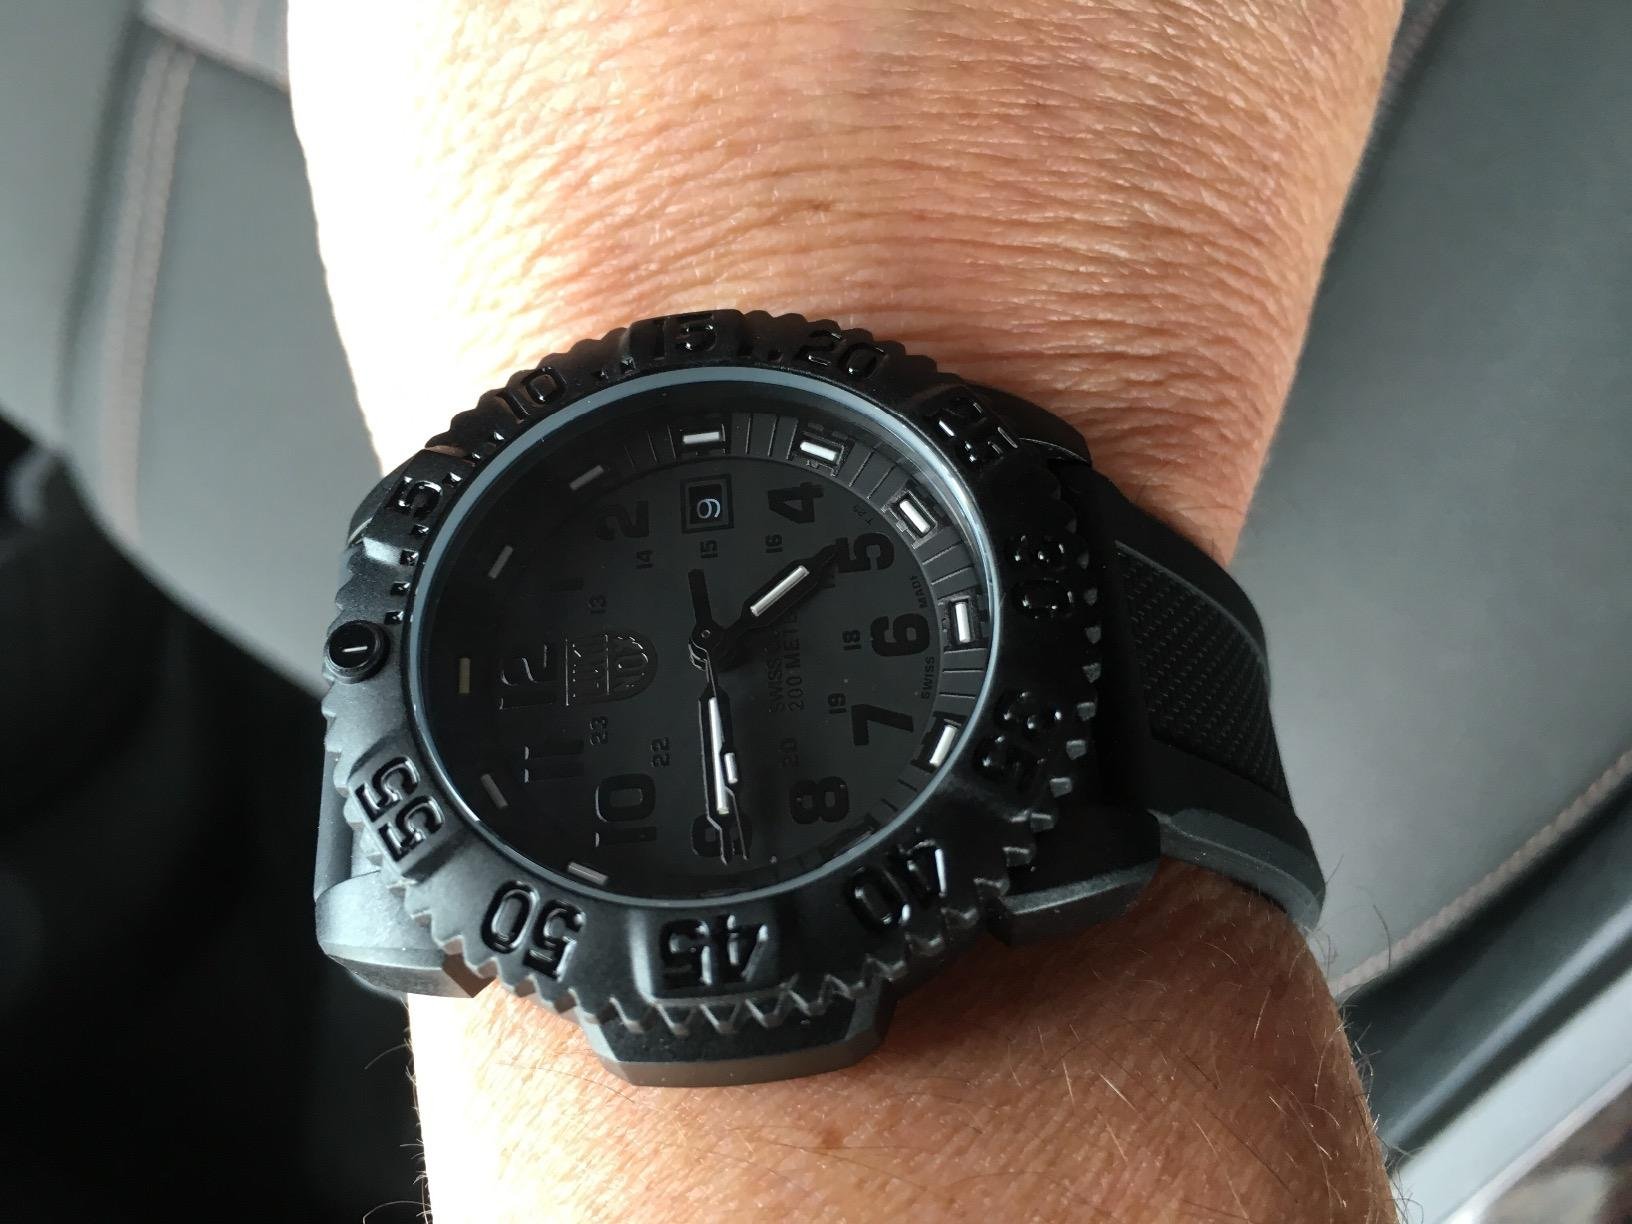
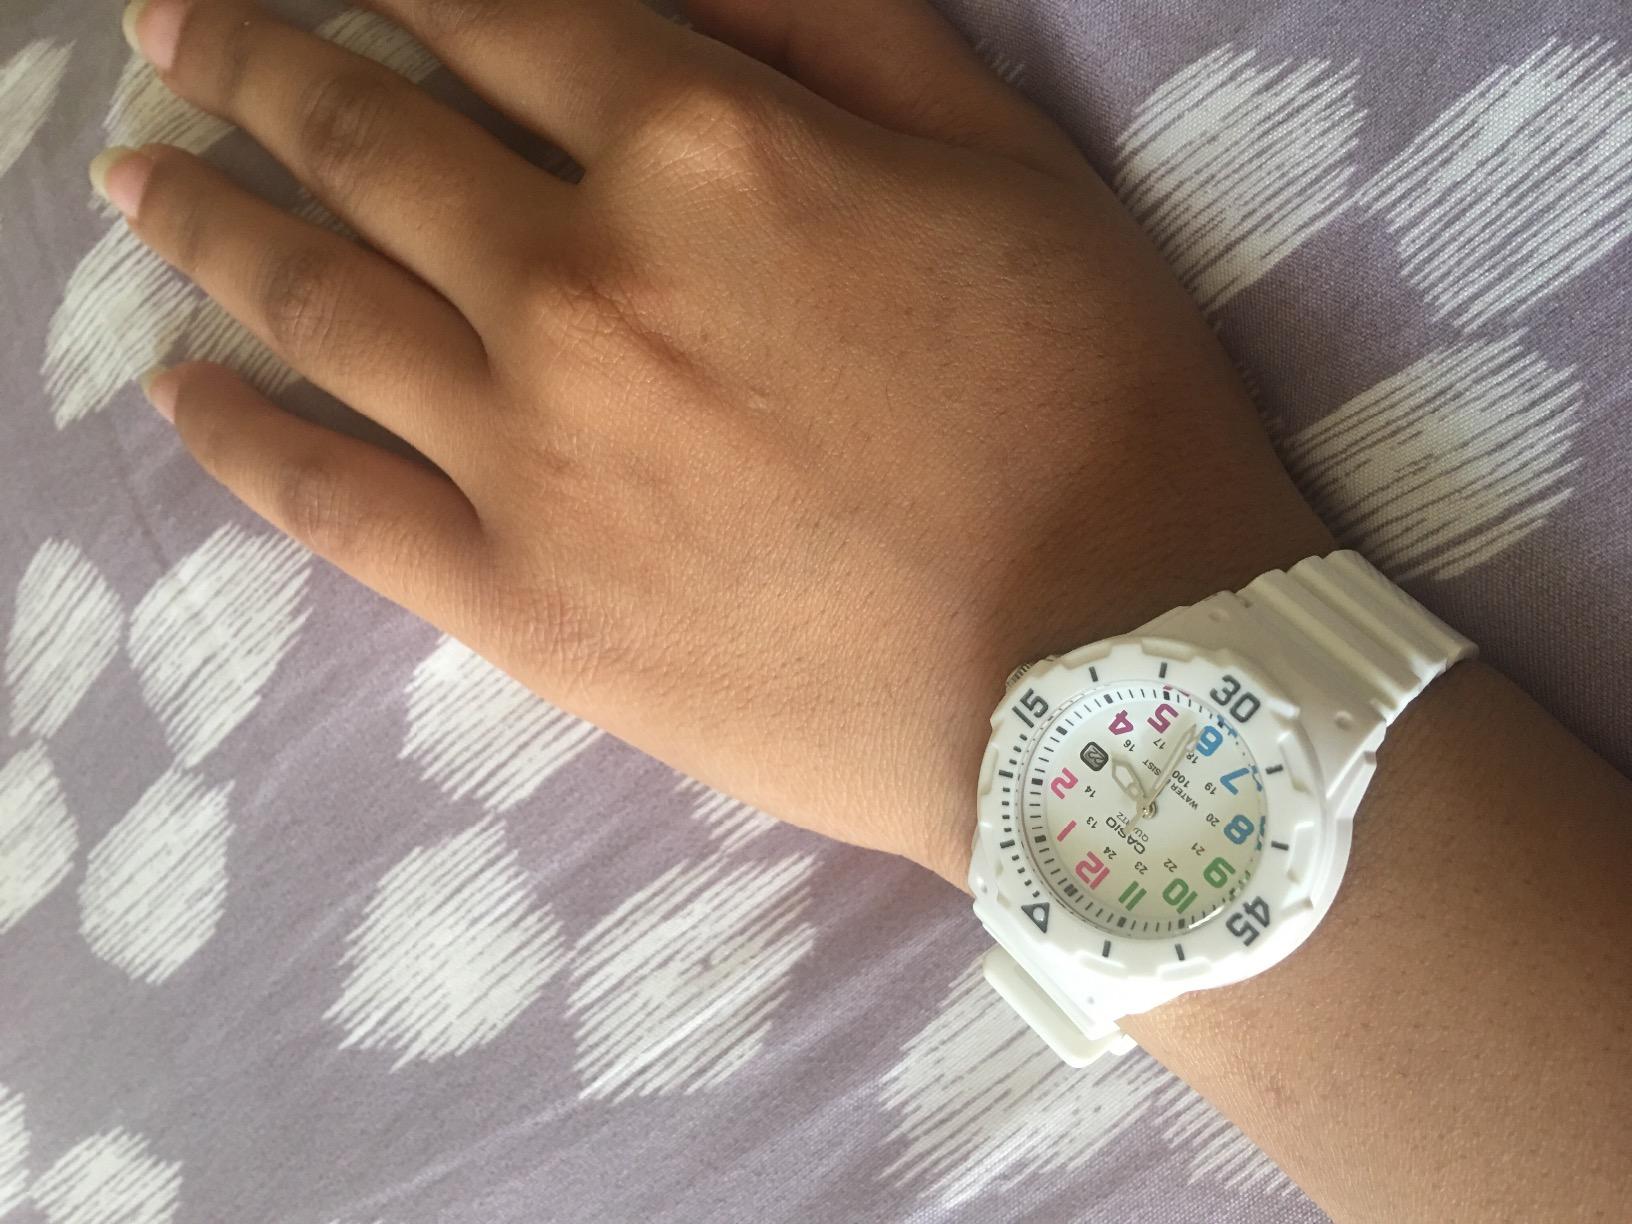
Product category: accessories_watch
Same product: no